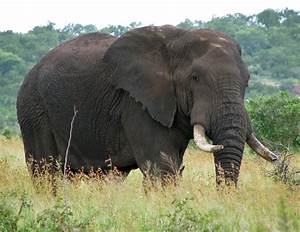
Label: elephant